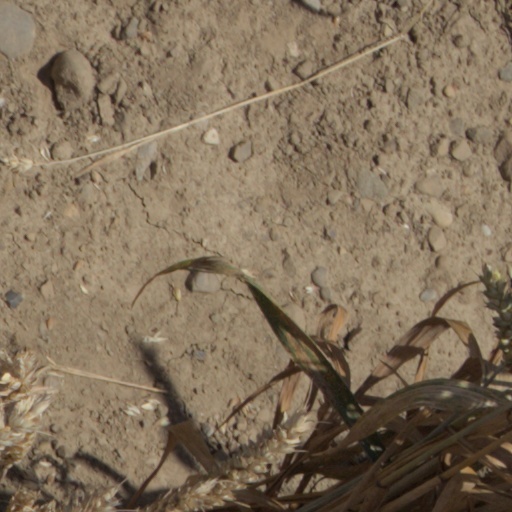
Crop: wheat